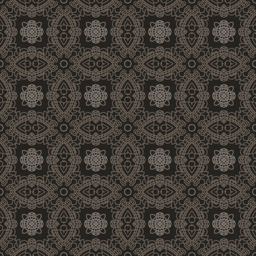
creative design of a retro background in grey color